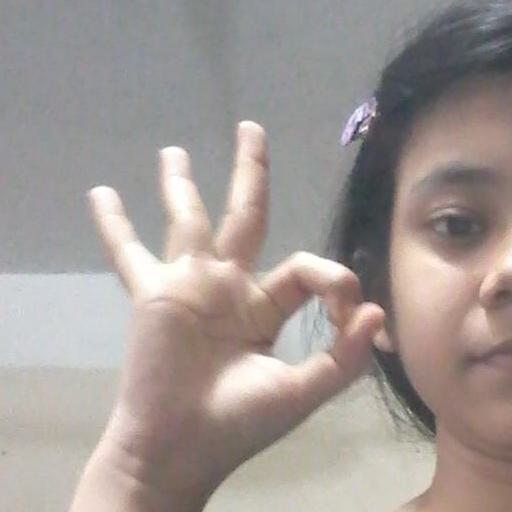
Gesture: ok